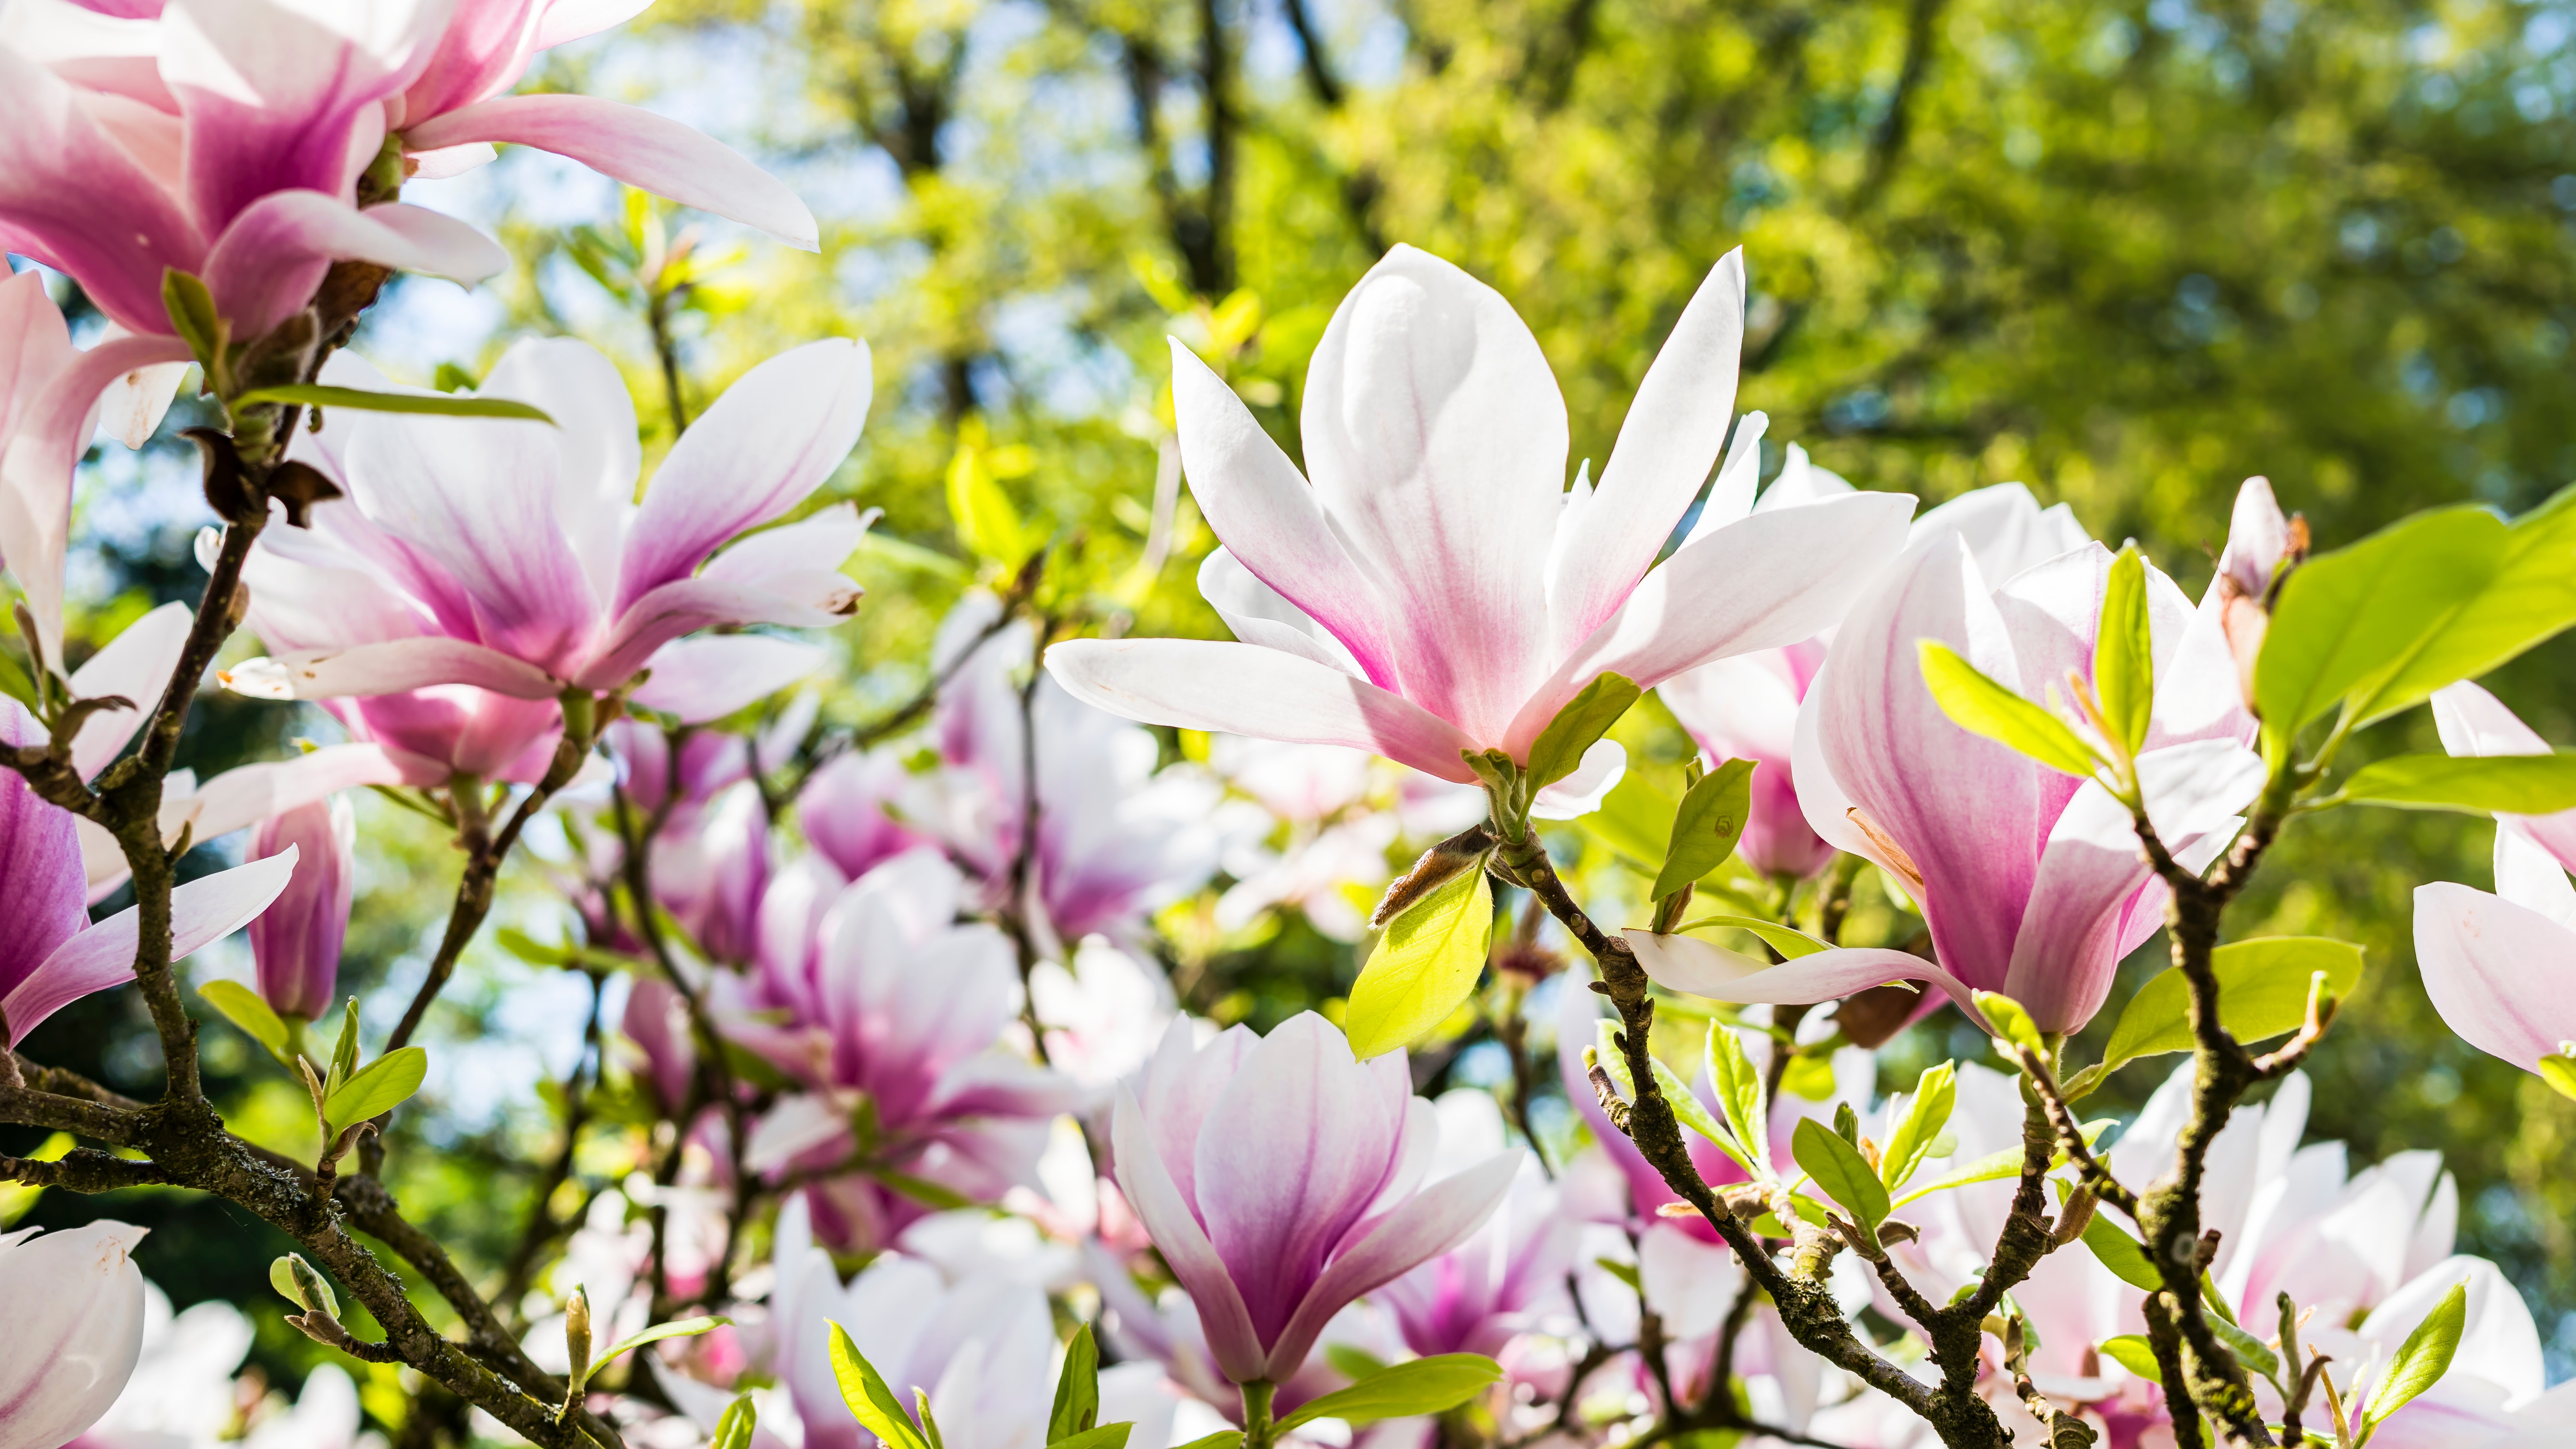
flower, flowering plant, petal, plant, spring, magnolia, branch, botany, magnolia family, Chinese magnolia, tree, blossom, southern magnolia, siam tulip, wildflower